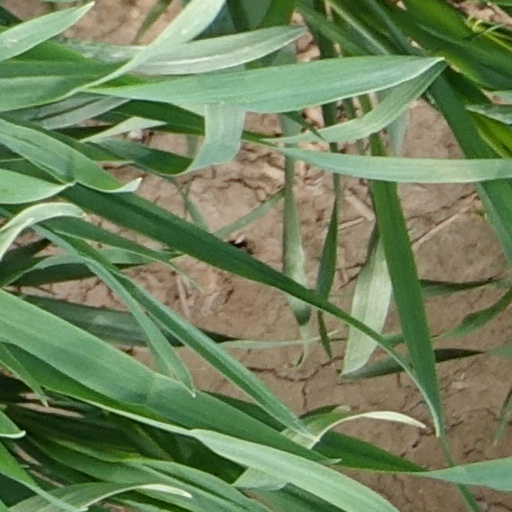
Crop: wheat